Dan David (businessman)

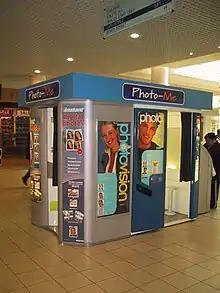
Castle Court Shopping Centre photo booth

With a $200,000 loan from a cousin, he won the franchise for Photo-Me International automated photography booths in certain countries. He opened branches in Israel, Spain, Romania and Italy, eventually taking over the company. When David was chairman of Photo-Me in 1999, his and board-member Serge Crasnianski's shares were valued at 210 and 200 million pounds, respectively.